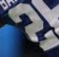
Number: 2